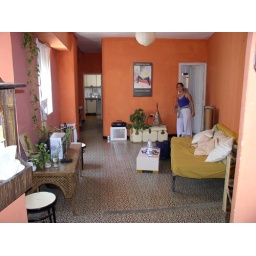
This was my colorful house in Sevilla...the winter brought several cold months w/o heat and the summer brought the desert heat w/o a/c....